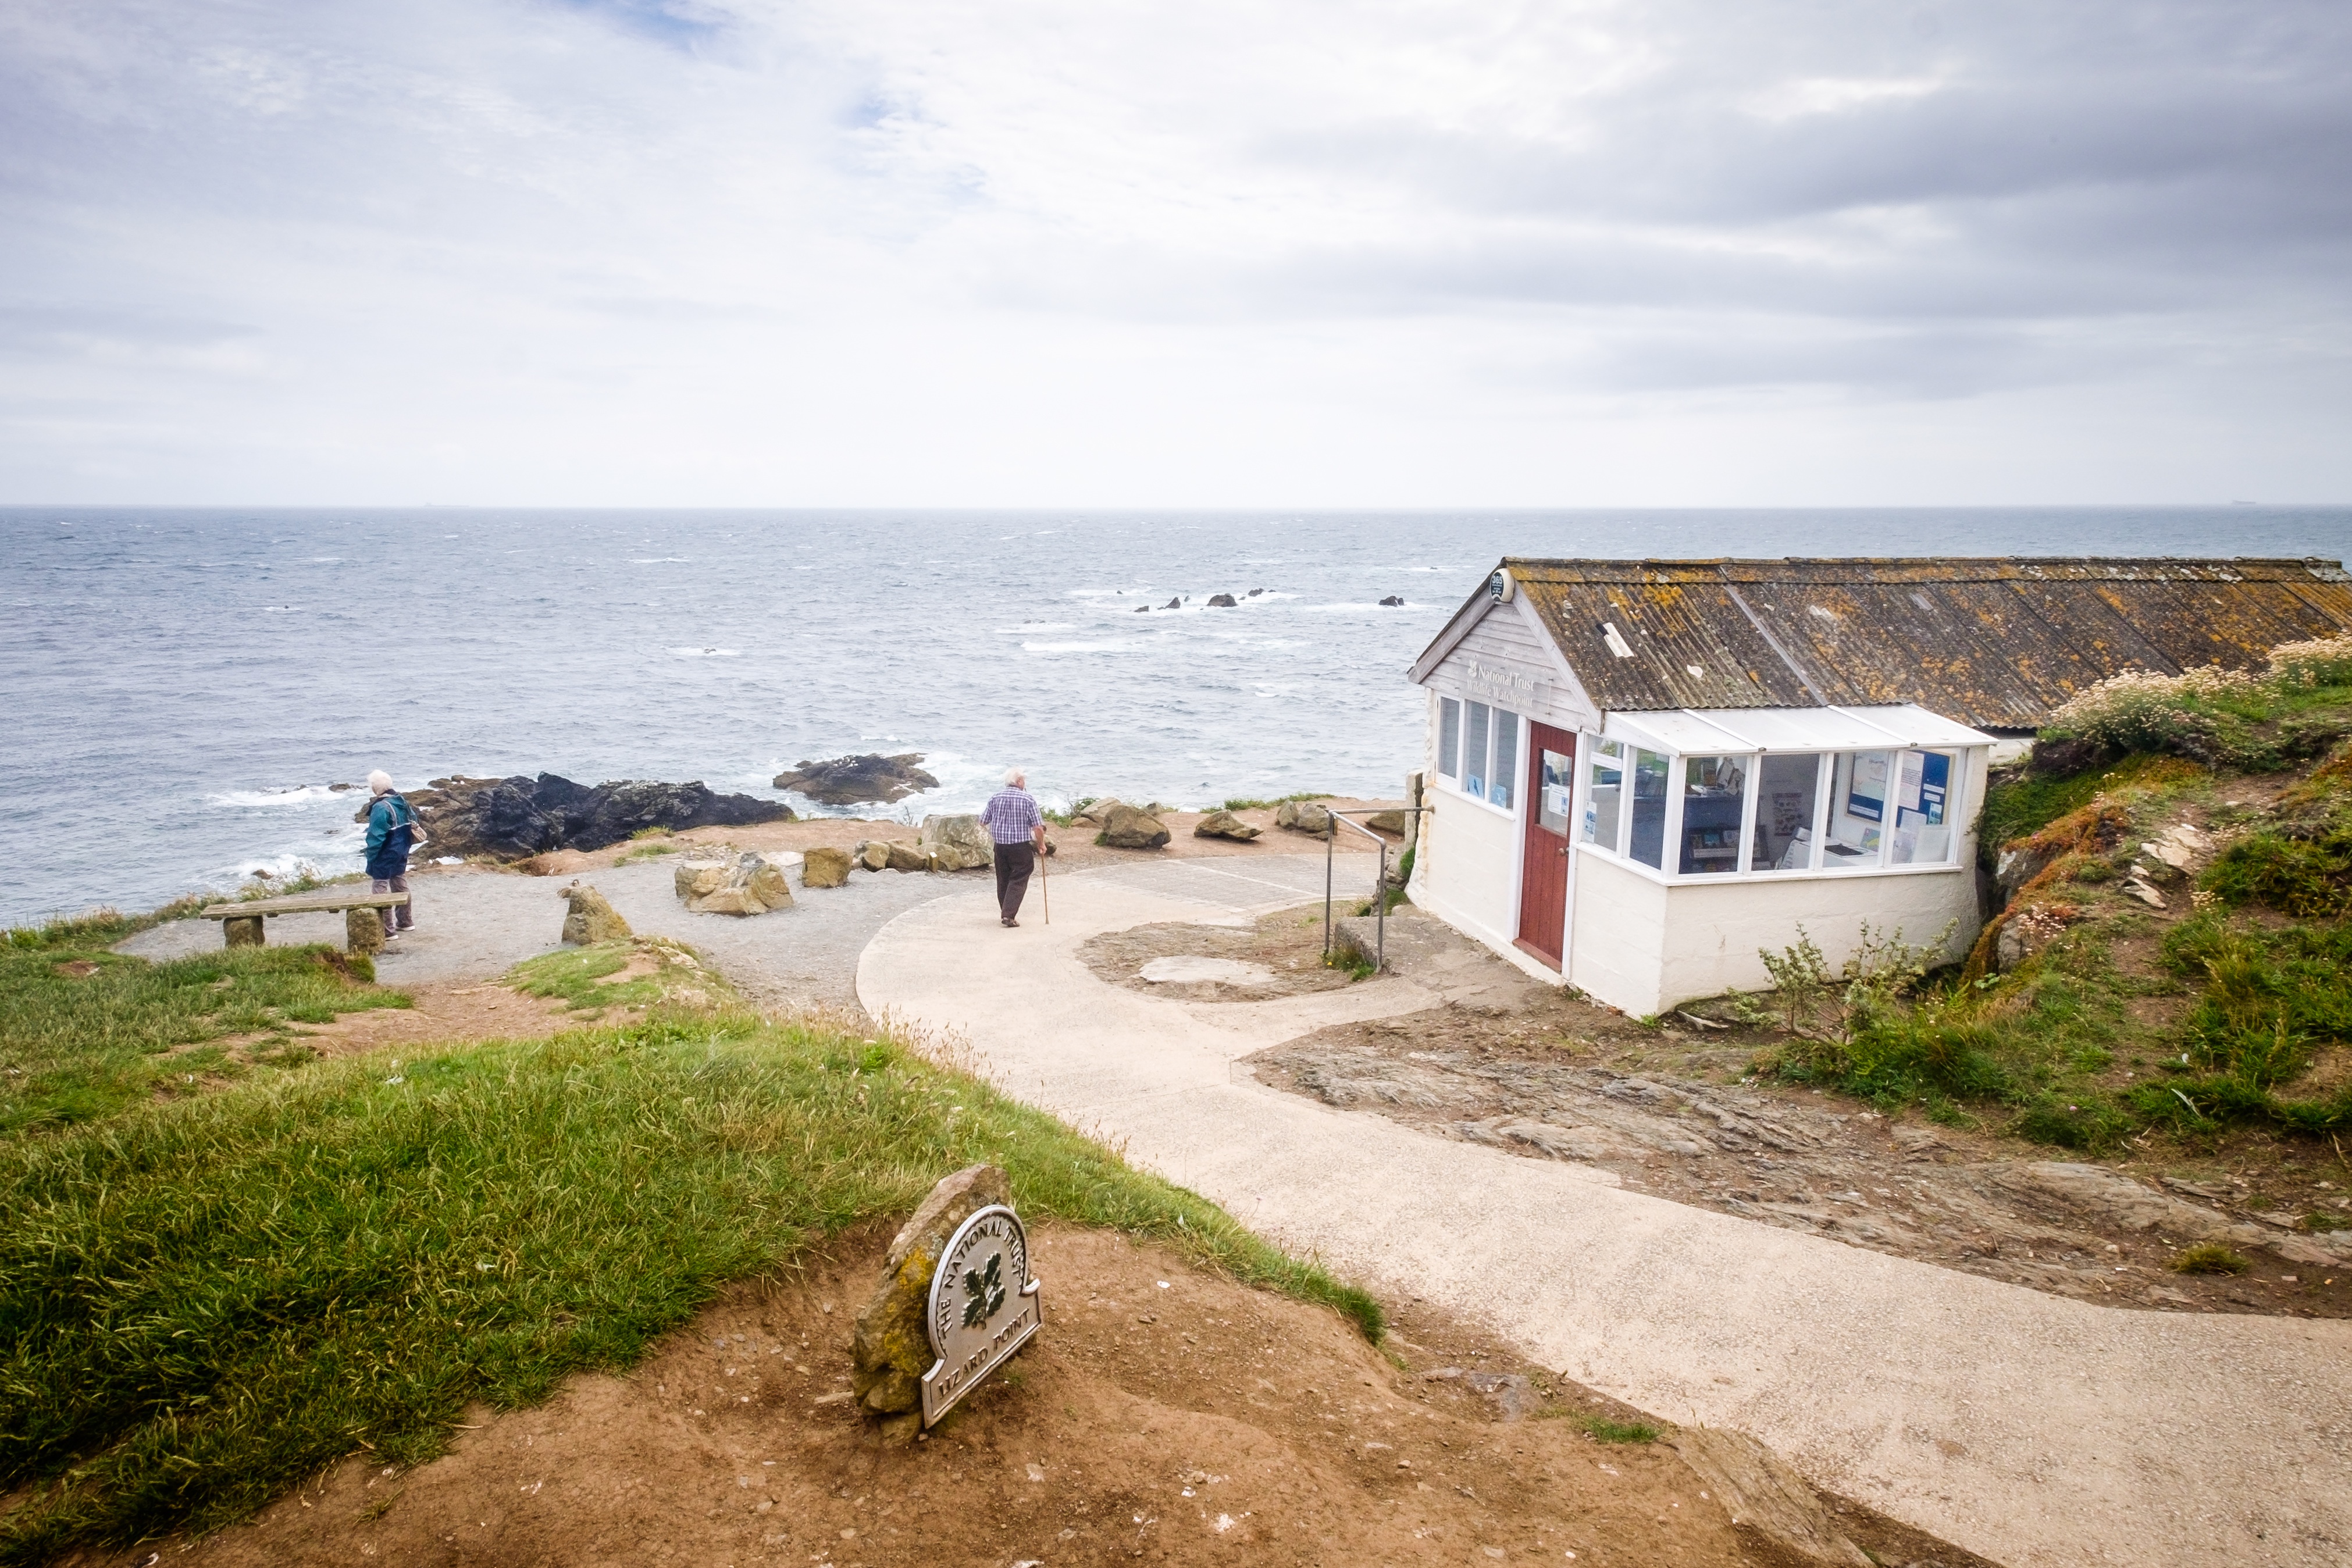
beach, sea, coast, ocean, shore, vacation, cliff, cove, vehicle, bay, terrain, body of water, cape